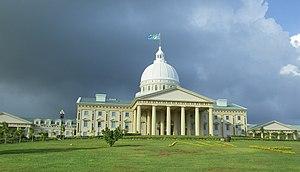
Le capitole, dans le hameau de Ngerulmud, capitale de la république des Palaos.
Melekeok est la capitale des Palaos, située dans l'État de Melekeok. Elle occupe cette fonction depuis octobre 2006, en remplacement de Koror. Ngerulmud, un de ses lieux-dits situé à deux kilomètres à l'ouest, accueille un imposant Capitole.
Les Palaos, en forme longue la république des Palaos, en paluan Belau et Beluu er a Belau, en anglais Palau et Republic of Palau, est un pays d'Océanie situé en Micronésie, à l'est de Mindanao, au nord de la Nouvelle-Guinée occidentale, à l'ouest des États fédérés de Micronésie et occupant l'extrémité occidentale de l'archipel des Carolines.
Babeldaob, aussi appelée Babelthuap, est la plus grande île des Palaos. Partagée entre dix États sur les seize que compte le pays, l'île abrite la capitale Melekeok dans l'État du même nom.